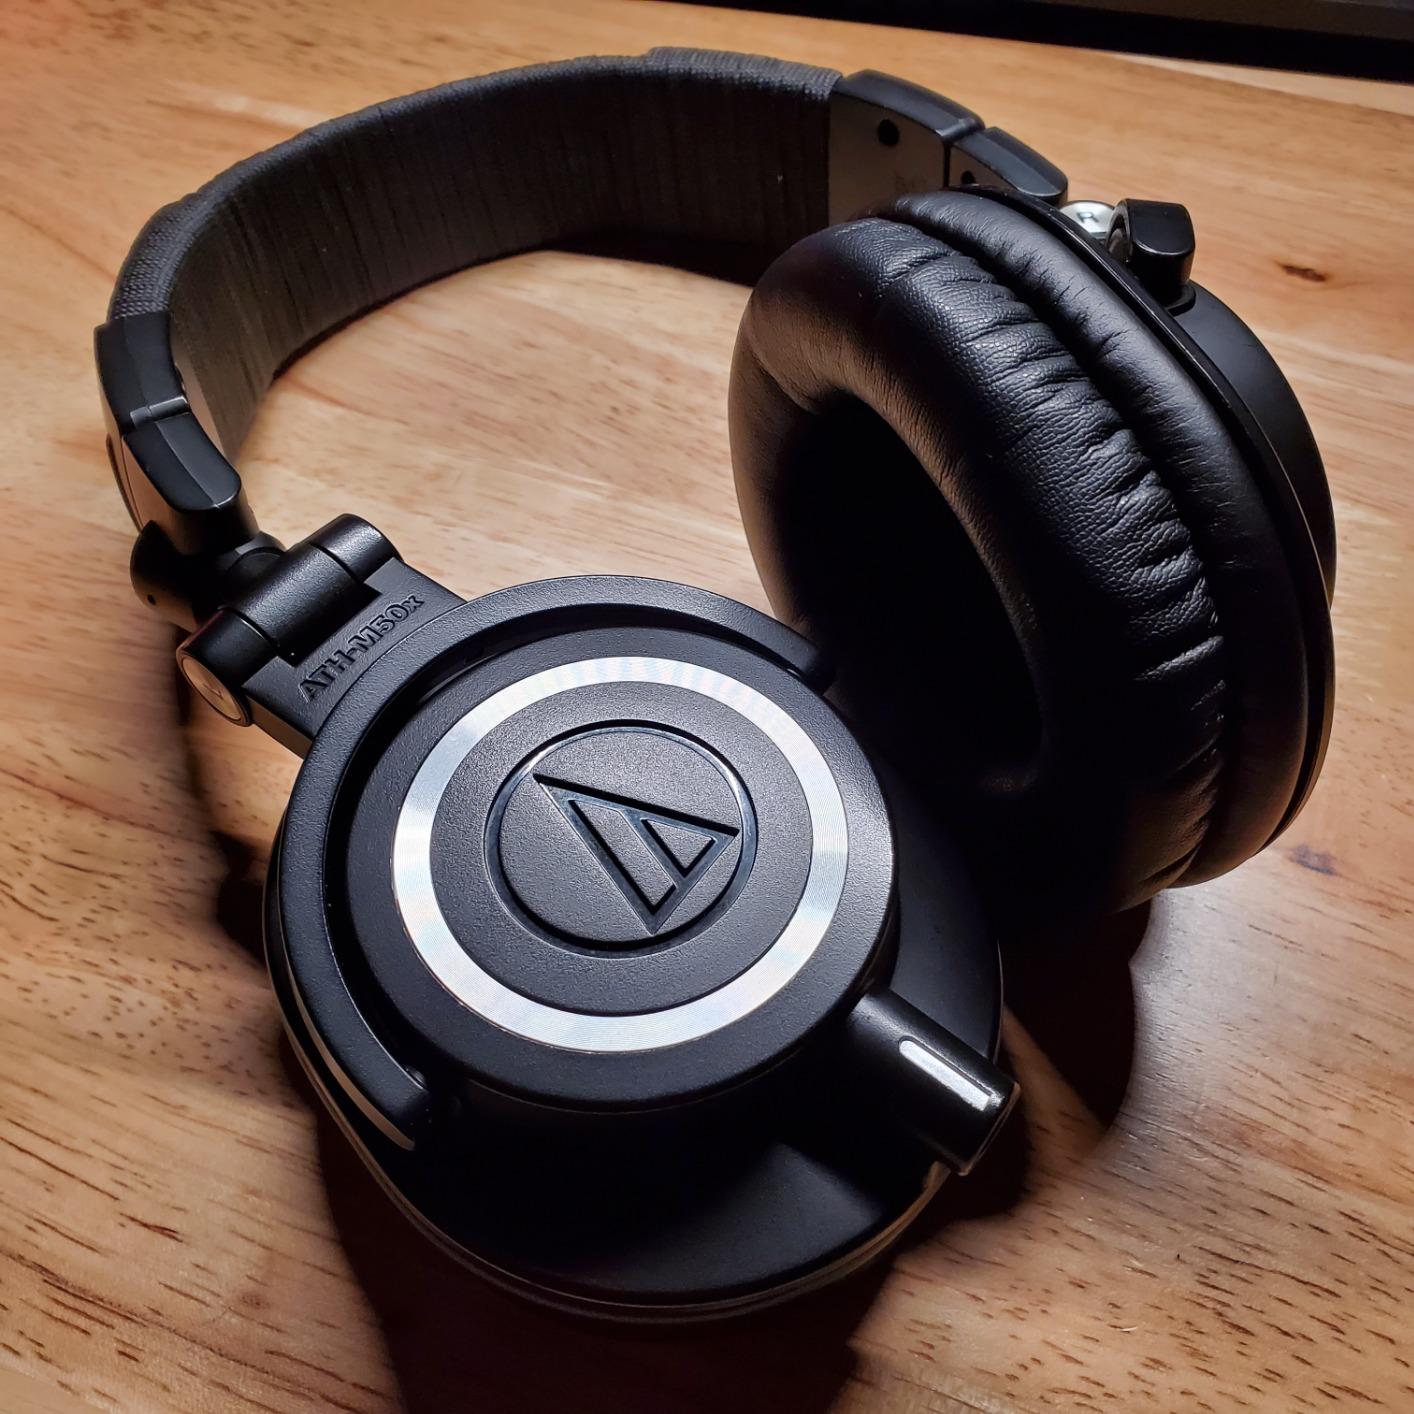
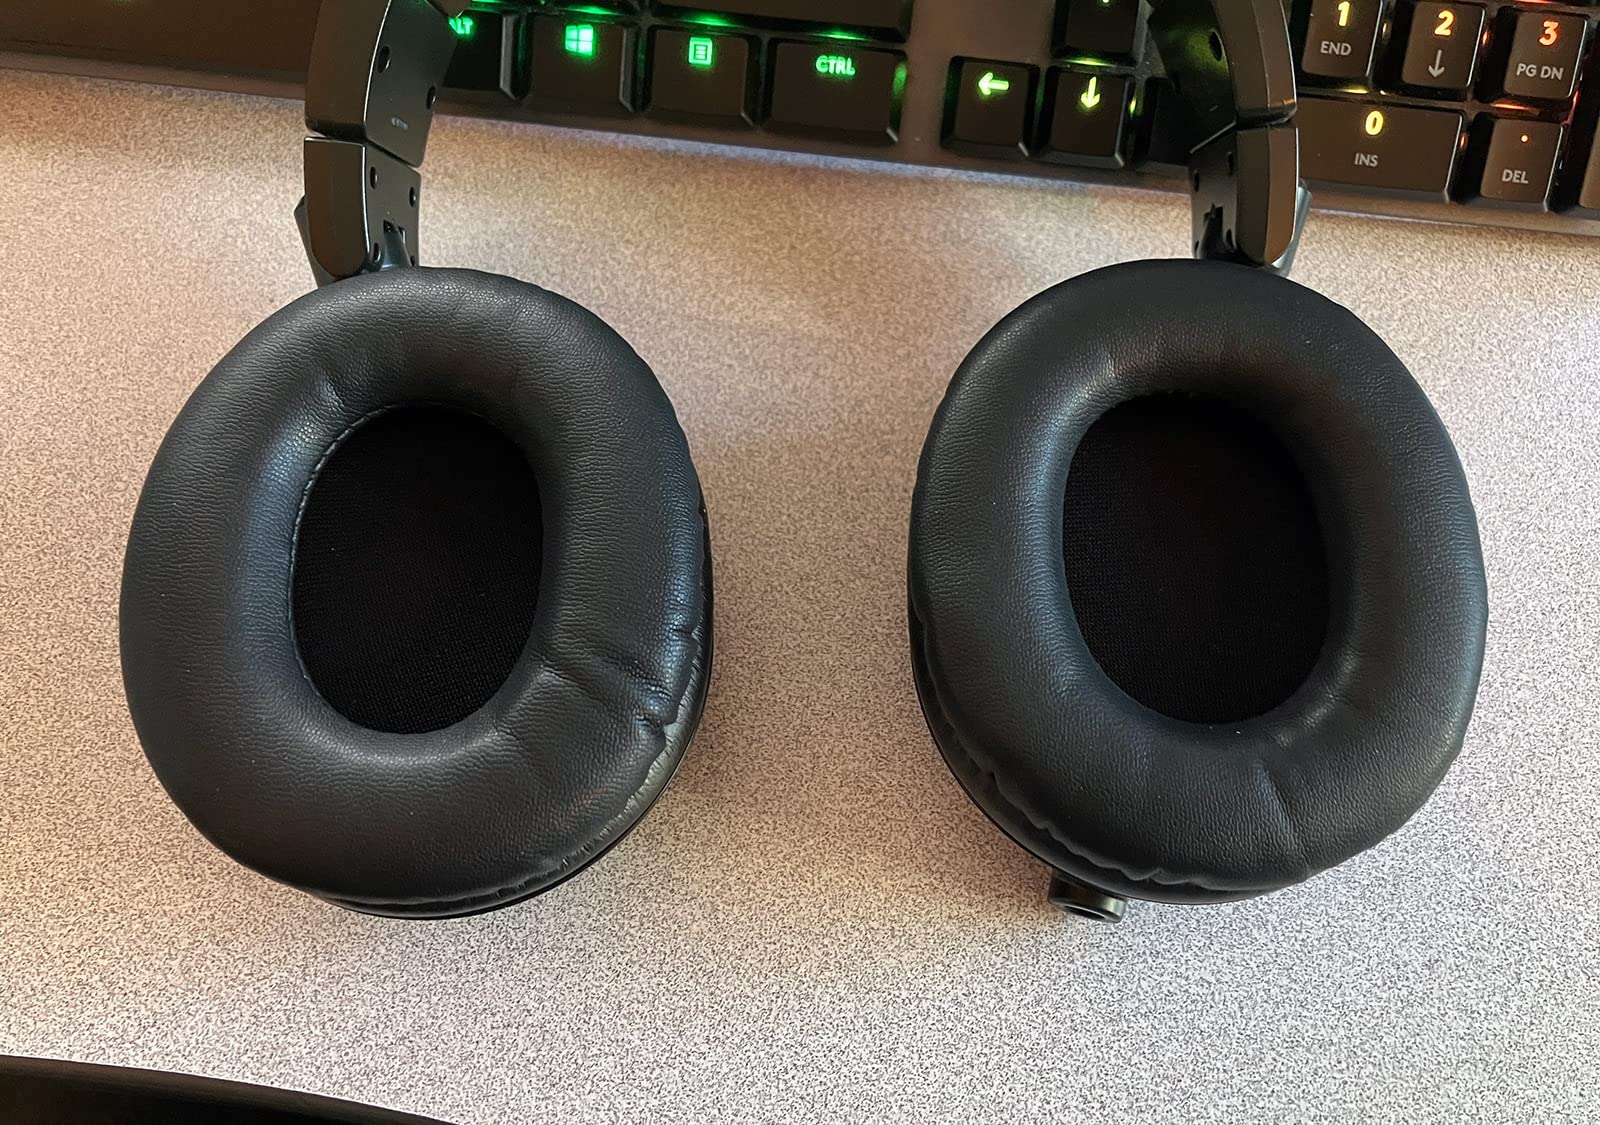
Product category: headphones
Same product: yes